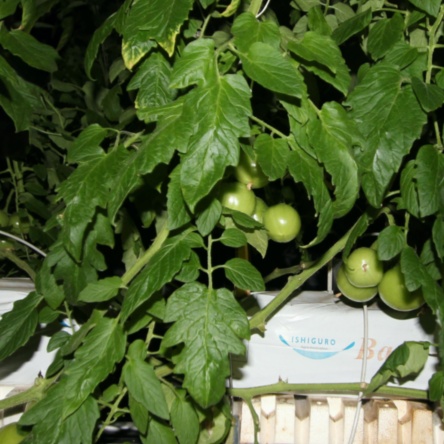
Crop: tomato